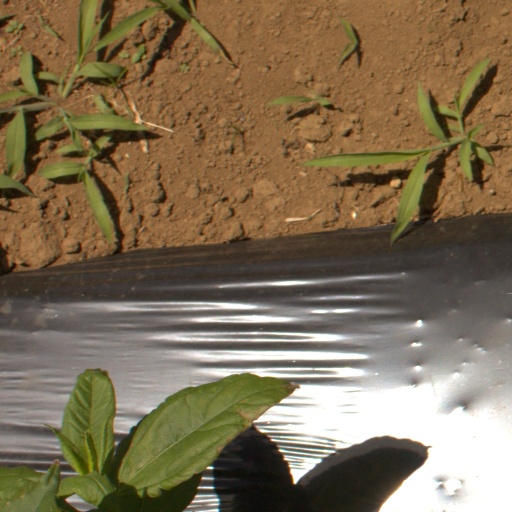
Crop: Jerusalem artichoke